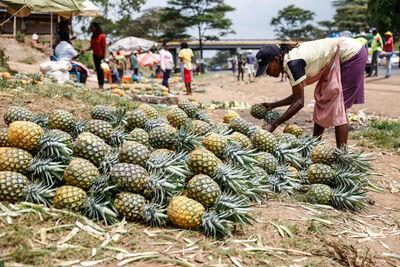
Mkulima wa kilimo cha nanasi, akiwa ameshazivuna tayari amezipeleka sokoni, anazitengeneza vizuri  kwaajili ya kuwauzia wateja. Aina ya zao hili, ni bora na linahitajika sana  hasa katika viwandani kwaajili ya kutengeneza juisi.